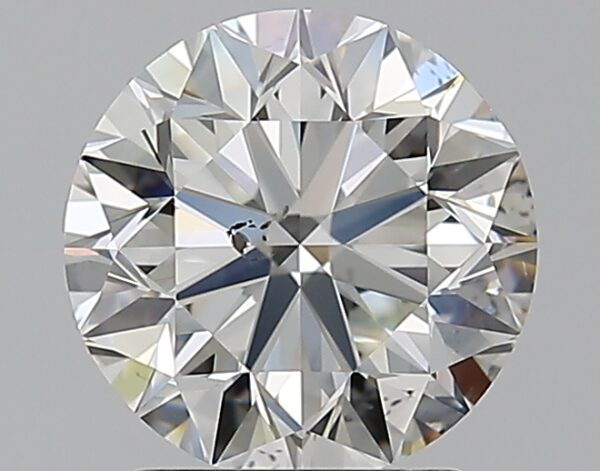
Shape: round
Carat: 2.01
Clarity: SI1
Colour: I
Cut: VG
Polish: EX
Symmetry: EX
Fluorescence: N
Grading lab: GIA
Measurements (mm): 7.8 x 7.85 x 5.06